Coedarhydyglyn

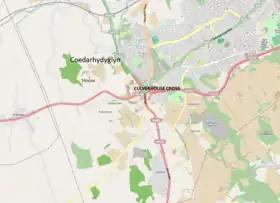
Local map

The site contains four listed buildings, listed on 13 September 1994. The main house and outer buildings are Grade I listed, the Coach-house and stables are Grade II* listed, and the Gate and Gatepliers beside the South Lodge and the Gate and Gatepliers midway along the drive are Grade II listed. The house and estate are also listed on the Cadw/Icomos Register of Landscapes, Parks and Gardens of Special Historic Interest in Wales by the Royal Commission on the Ancient and Historical Monuments of Wales.